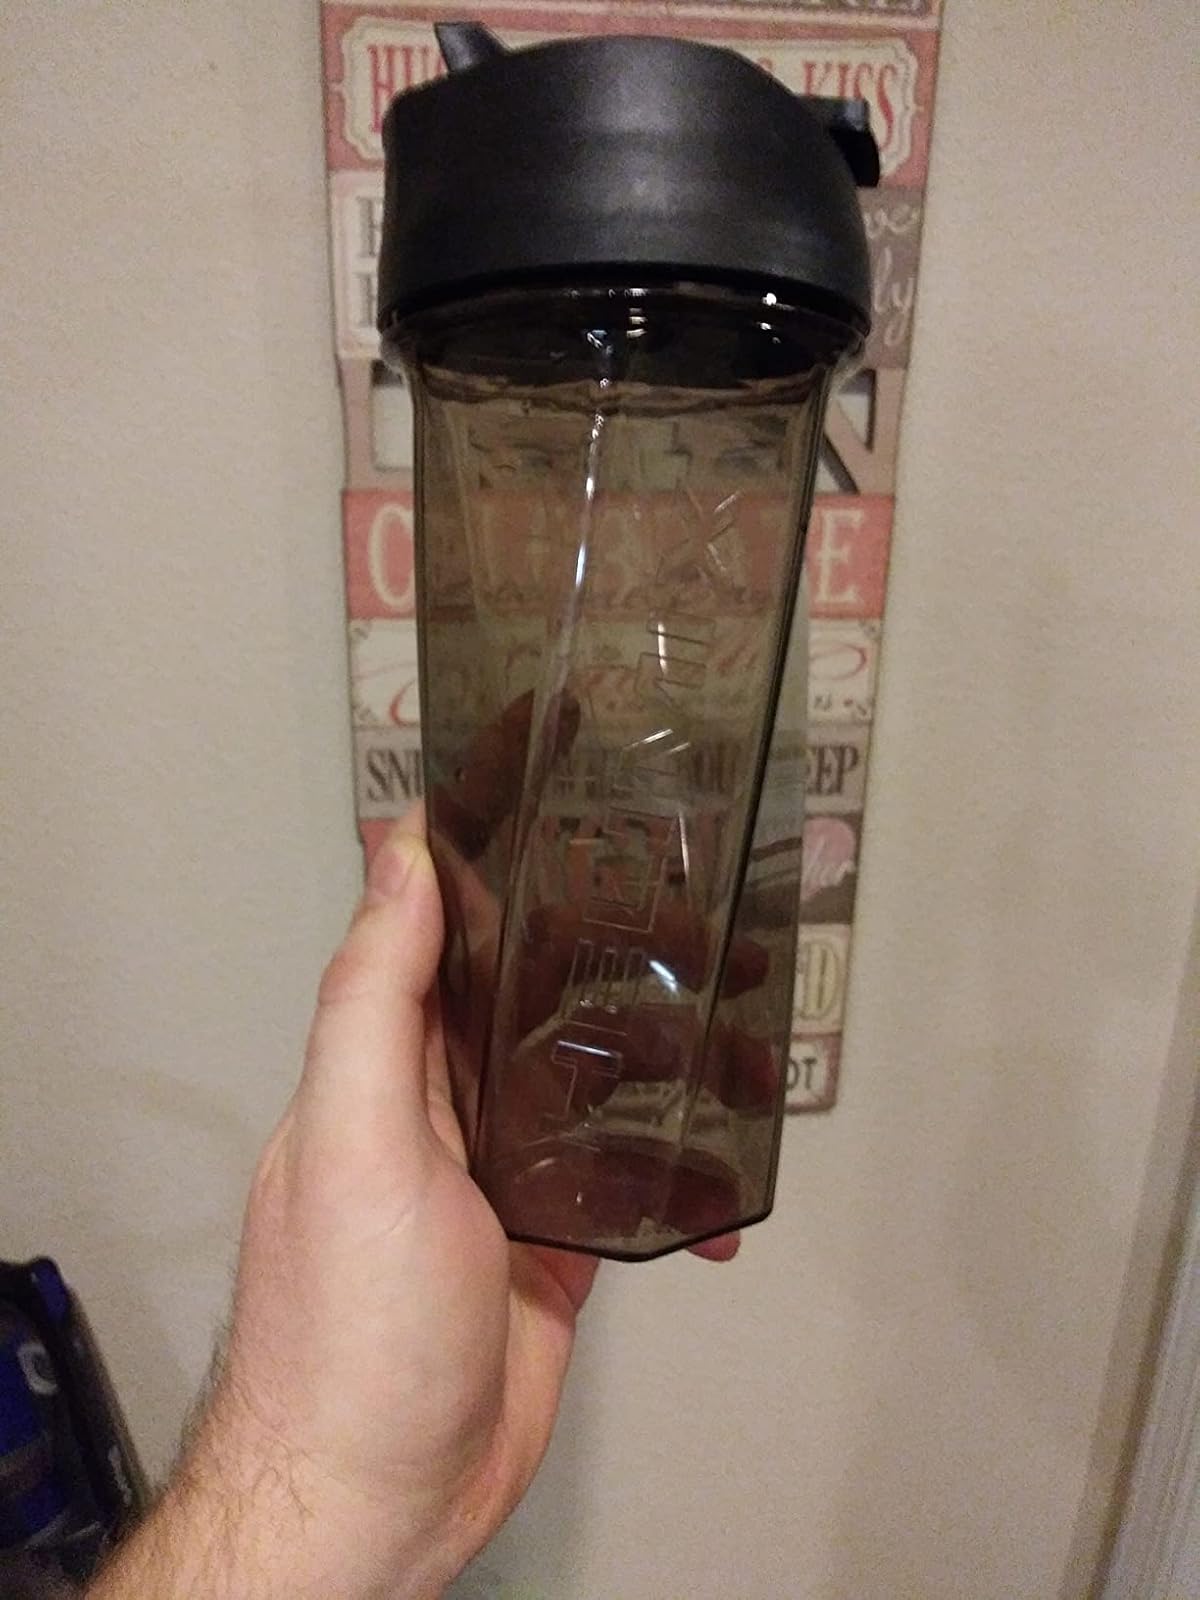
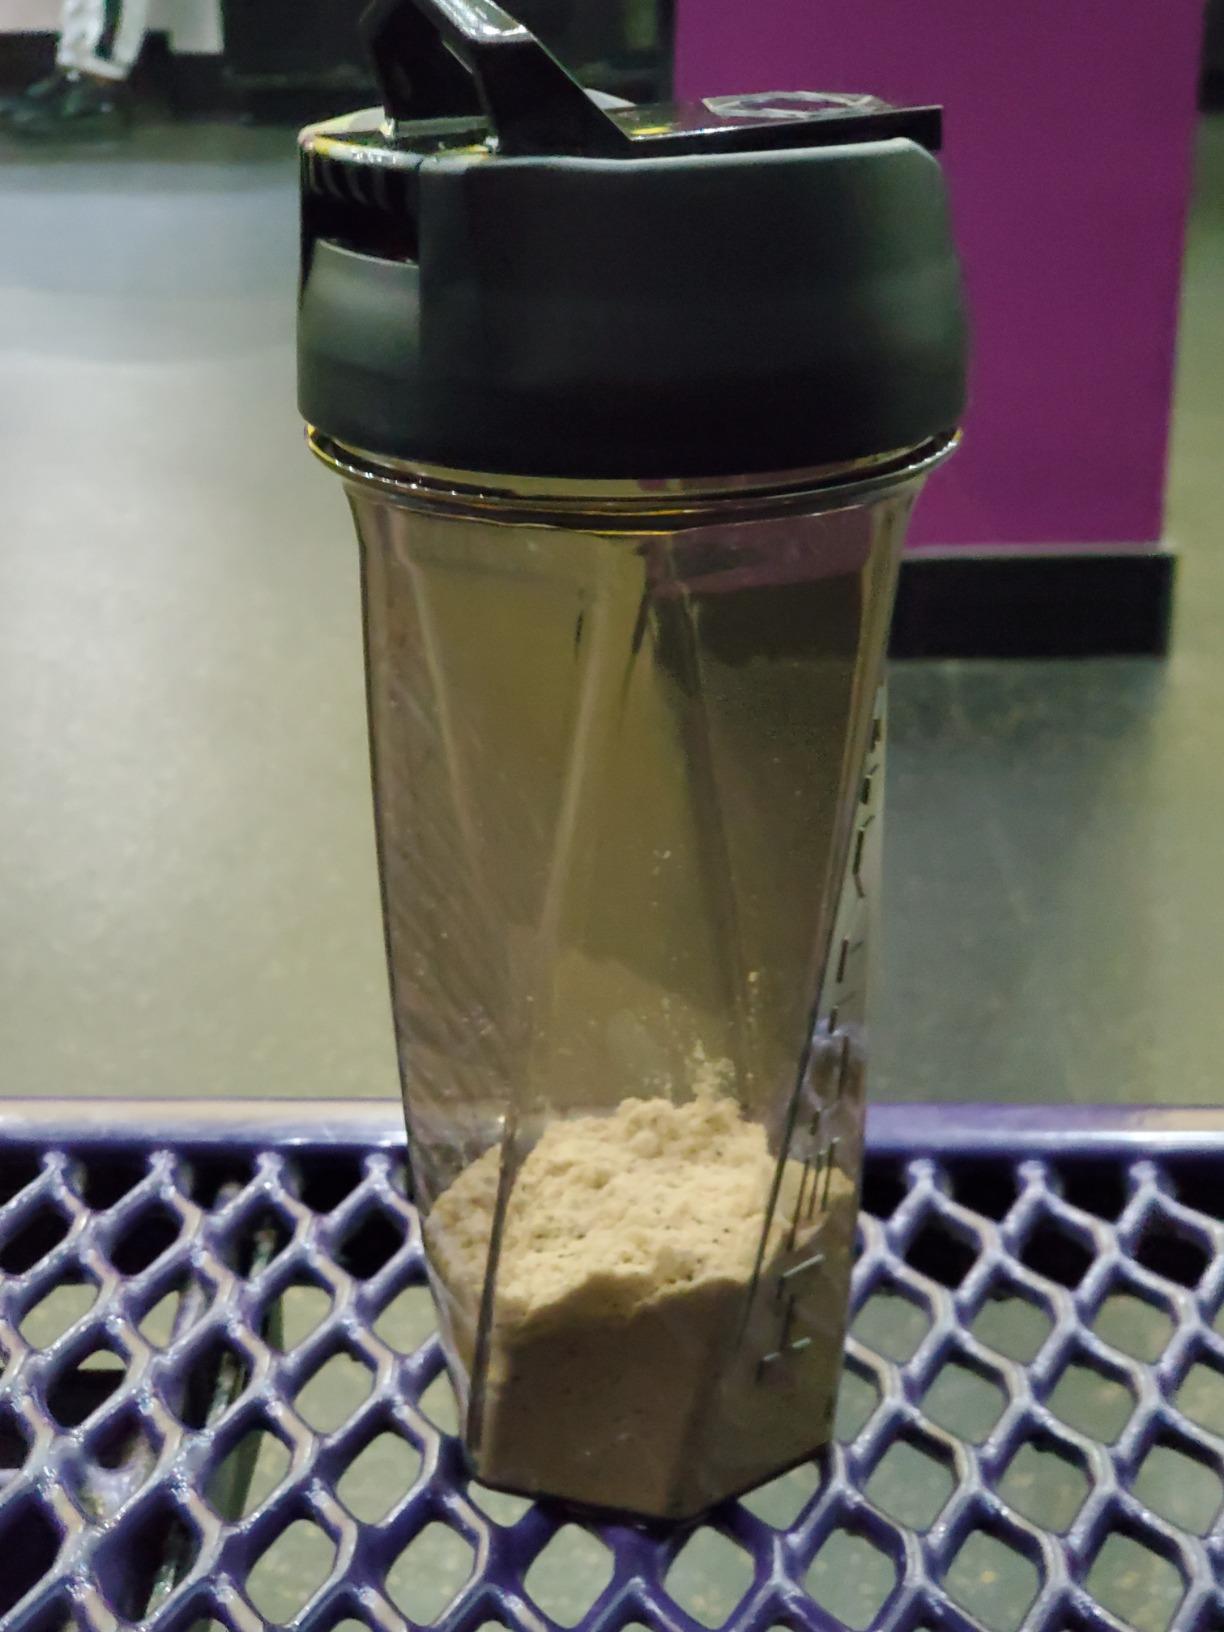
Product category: items_blender
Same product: yes